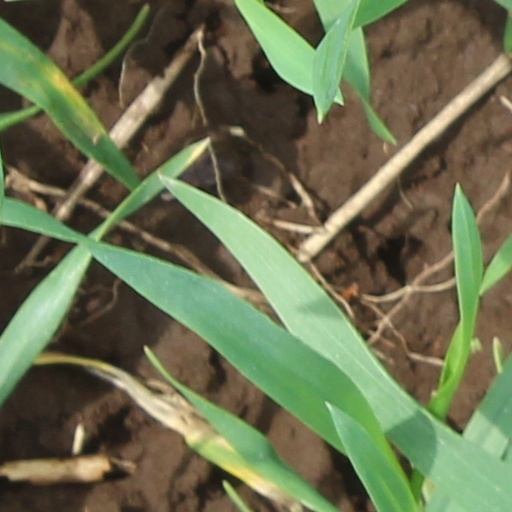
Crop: wheat